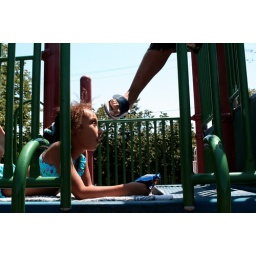
girl with shoe in her face